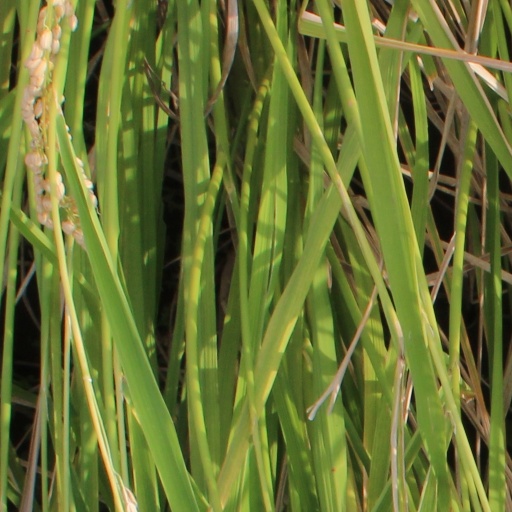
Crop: rice